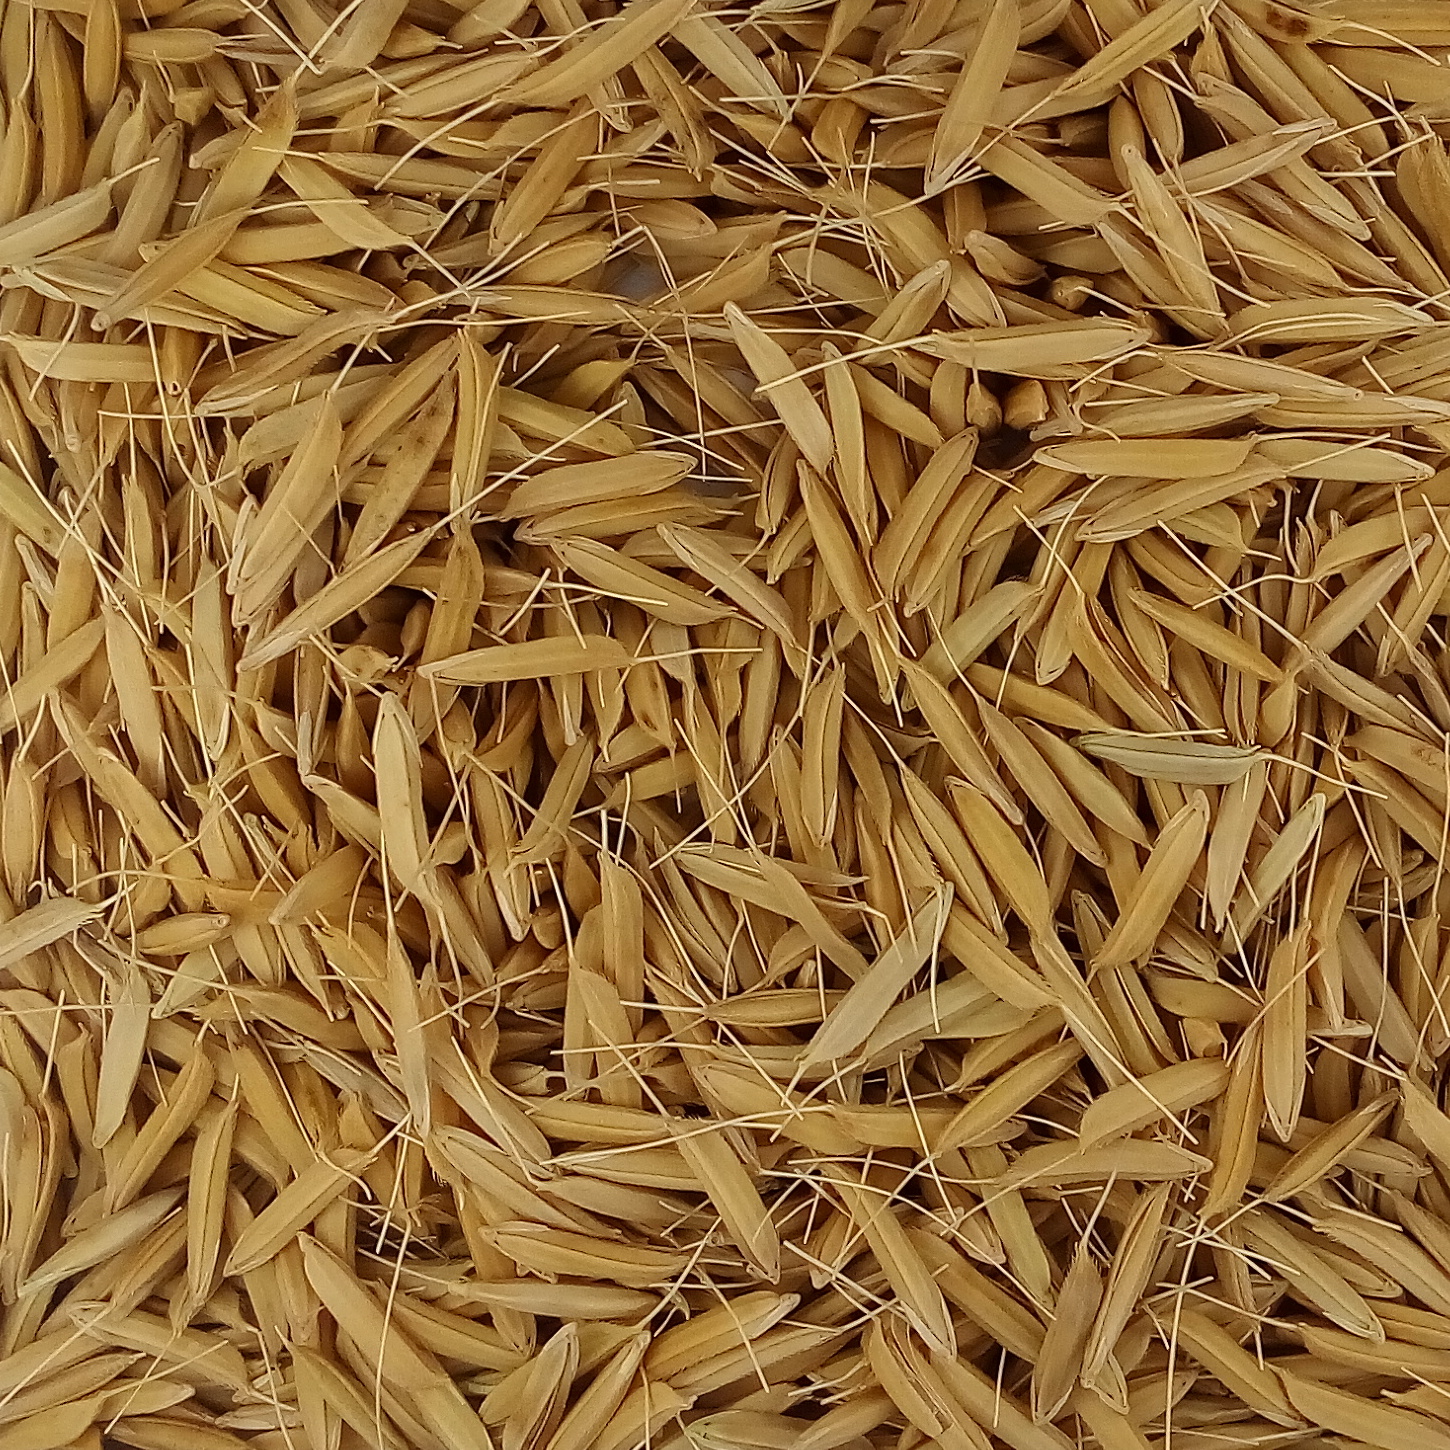
Rice seed variety: PB1